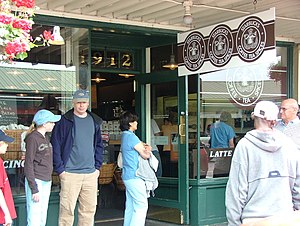
Pike Place Market / Pike Place Market i dag
Den ældste Starbbucks Coffee i verden. Bemærk havfuernes blottede bryster i loget.
Pike Place Market er et offentligt marked i Seattle i staten Washington i USA. Markedet har fungeret uafbrudt siden 1907, og er dermed det landbrugsmarked, der har været i funktion længst. Markedet ligger på en stejl skråning i Seattles downtown område, med udsigt over Elliot Bay.